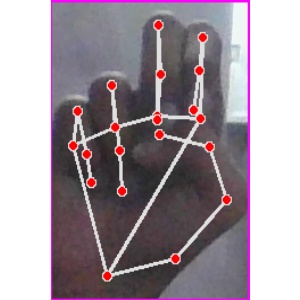
अक्षर: ह